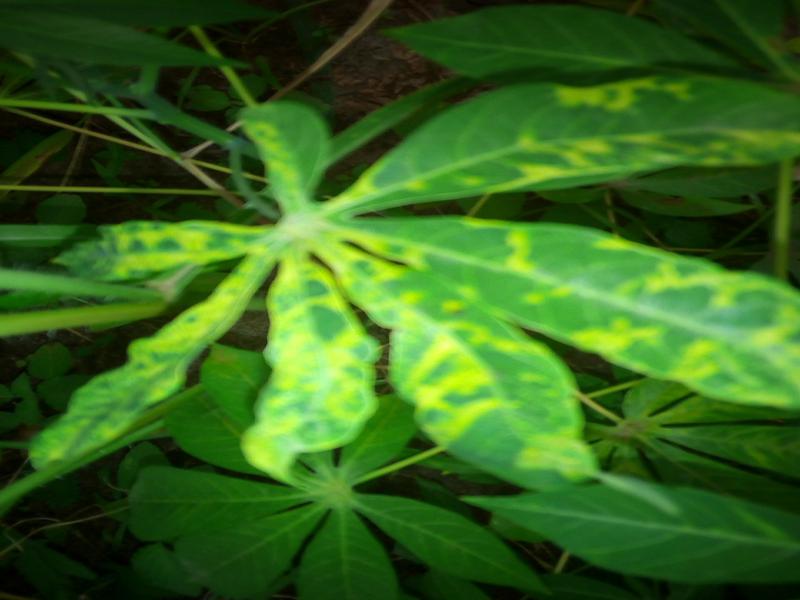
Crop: cassava
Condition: mosaic_disease